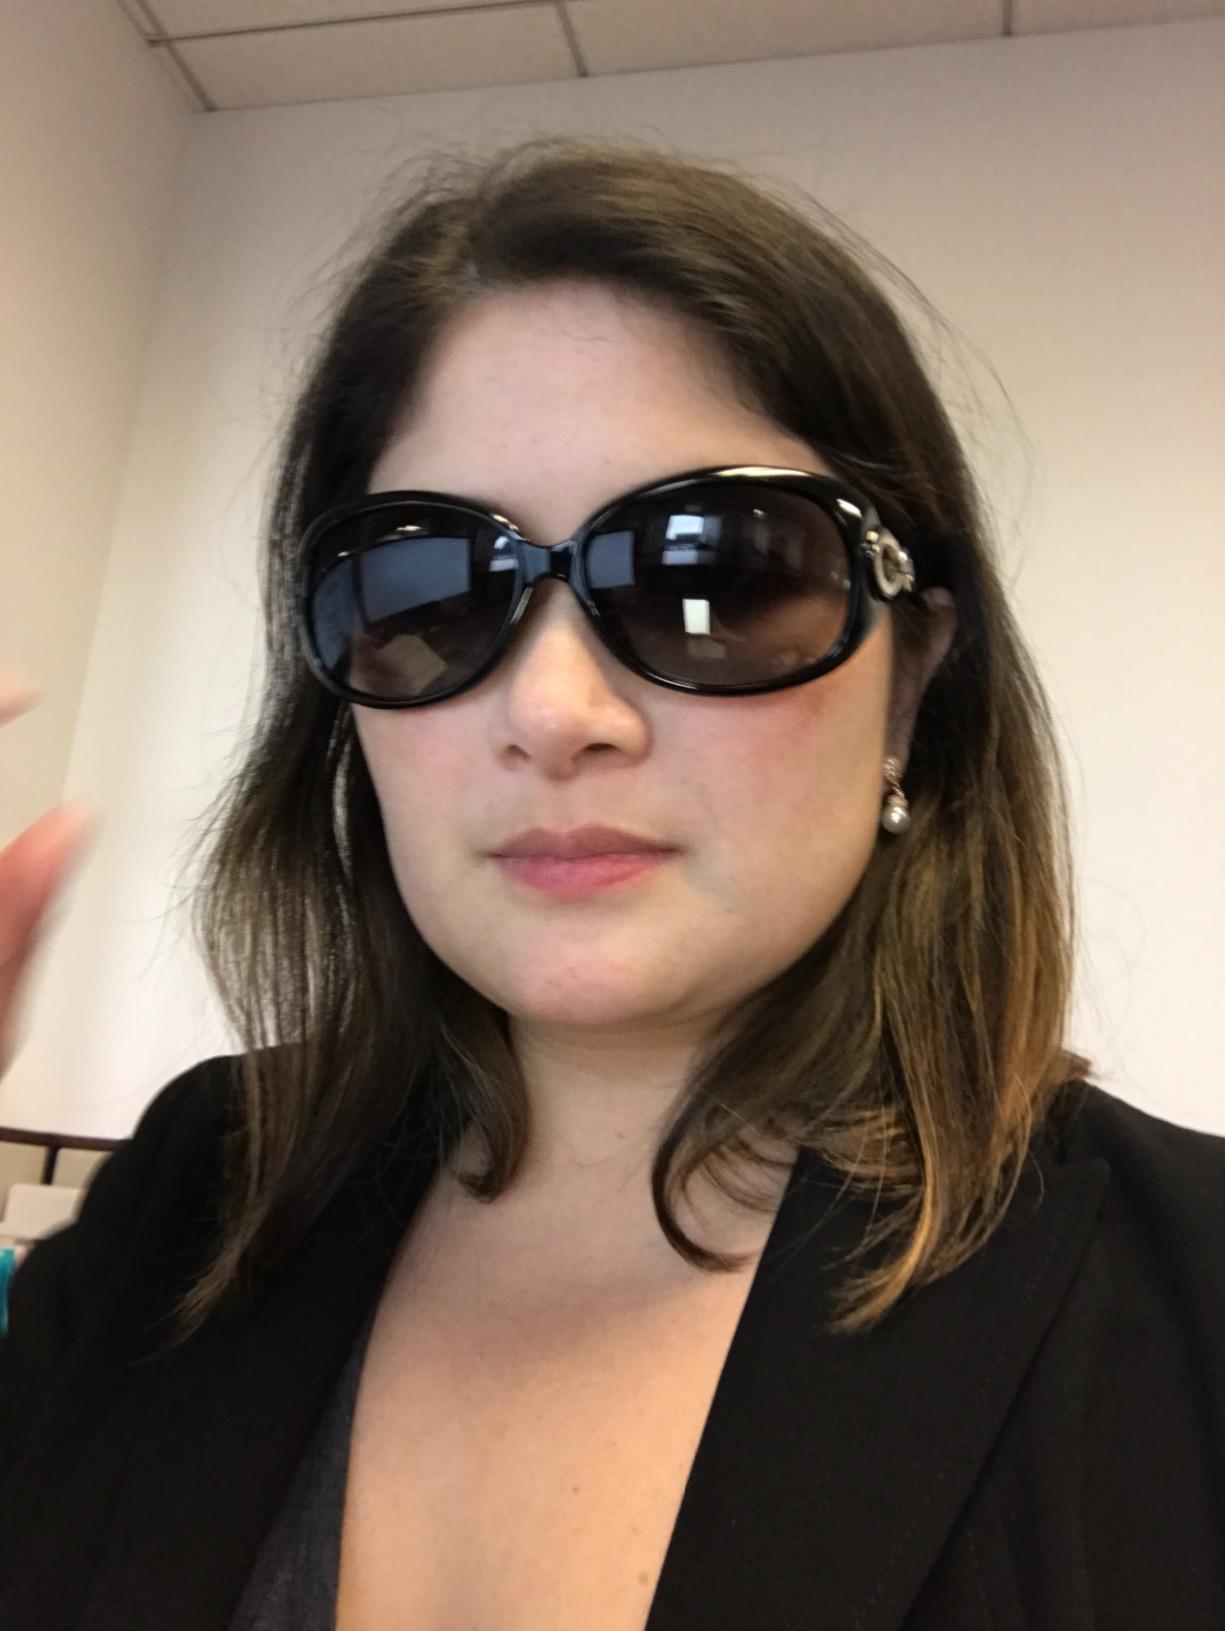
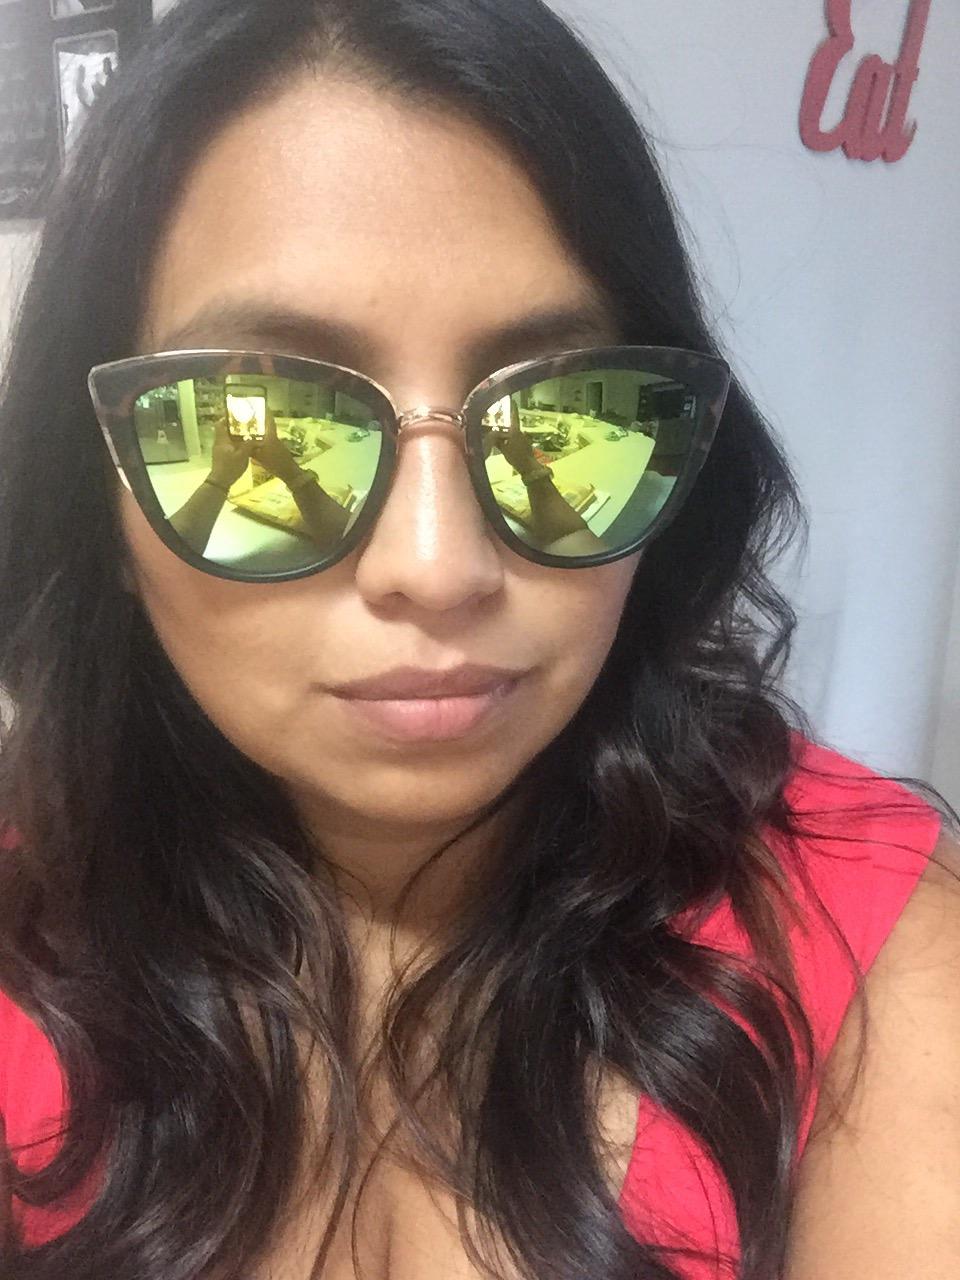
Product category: accessories_sunglasses
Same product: no